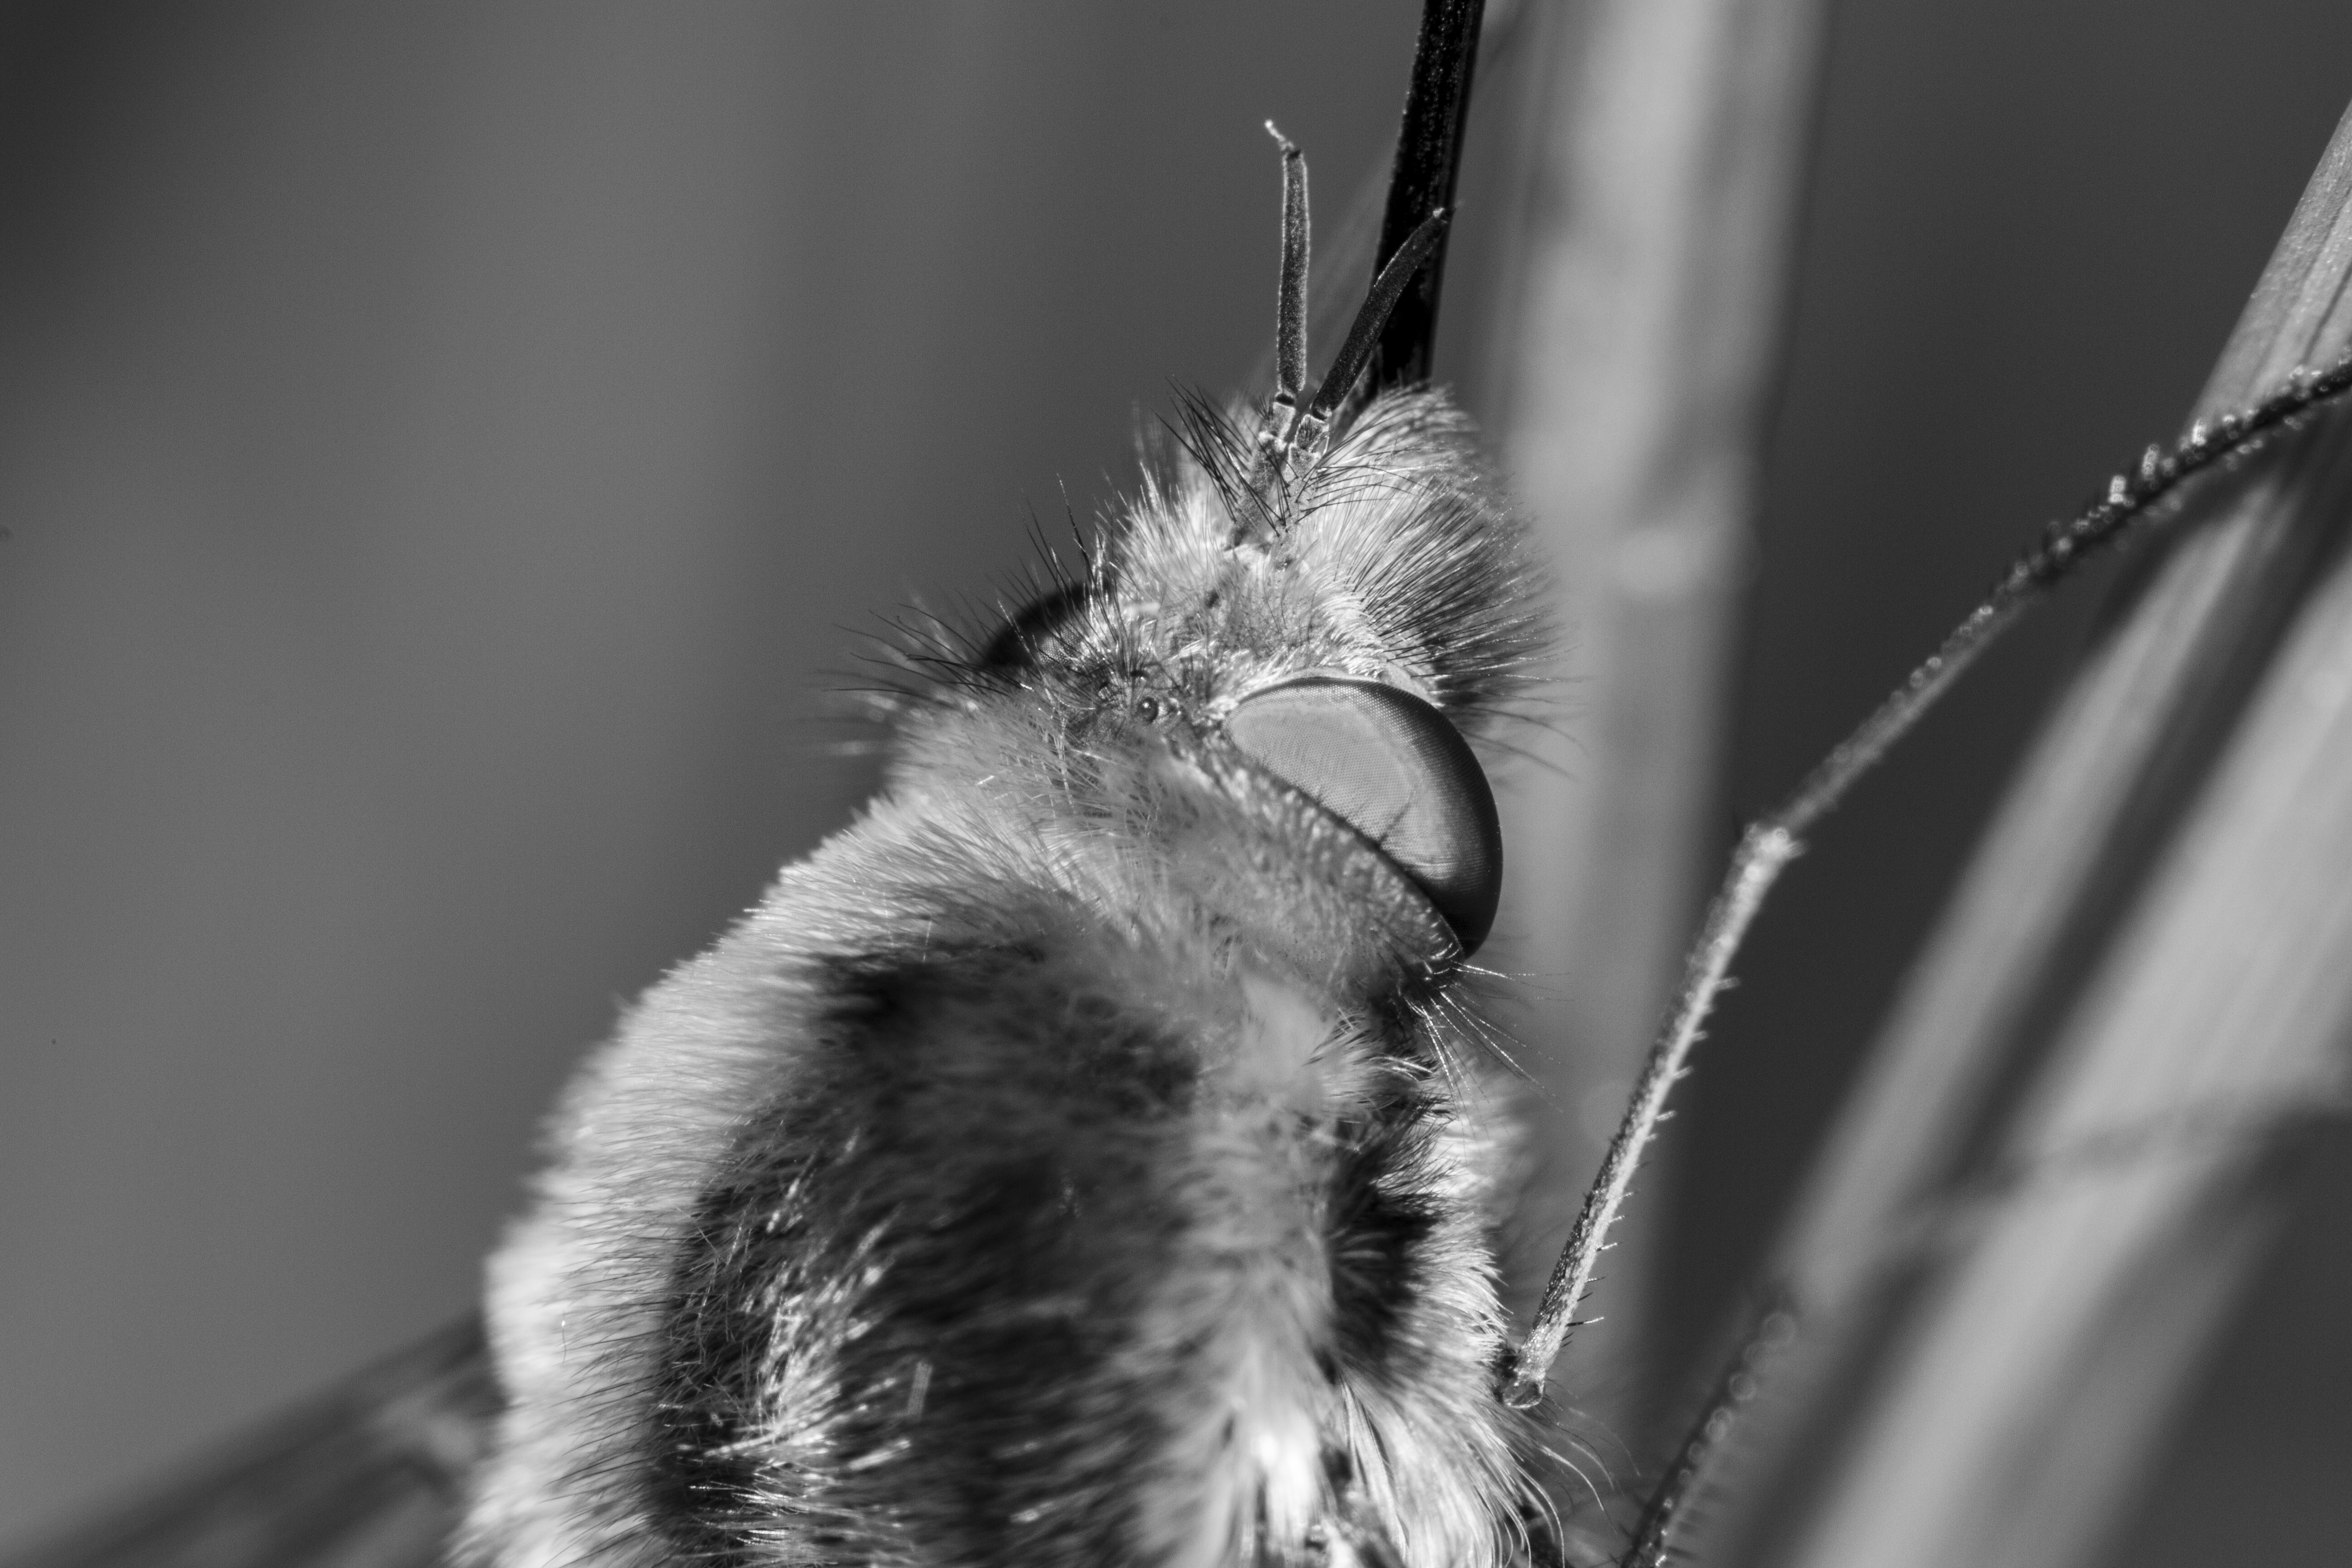
black and white, photography, cat, mammal, black, monochrome, fauna, close up, uk, whiskers, eye, vertebrate, peterborough, macro photography, monochrome photography